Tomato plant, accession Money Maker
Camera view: horizontal (90 deg, fisheye); turntable rotation: 120 degrees
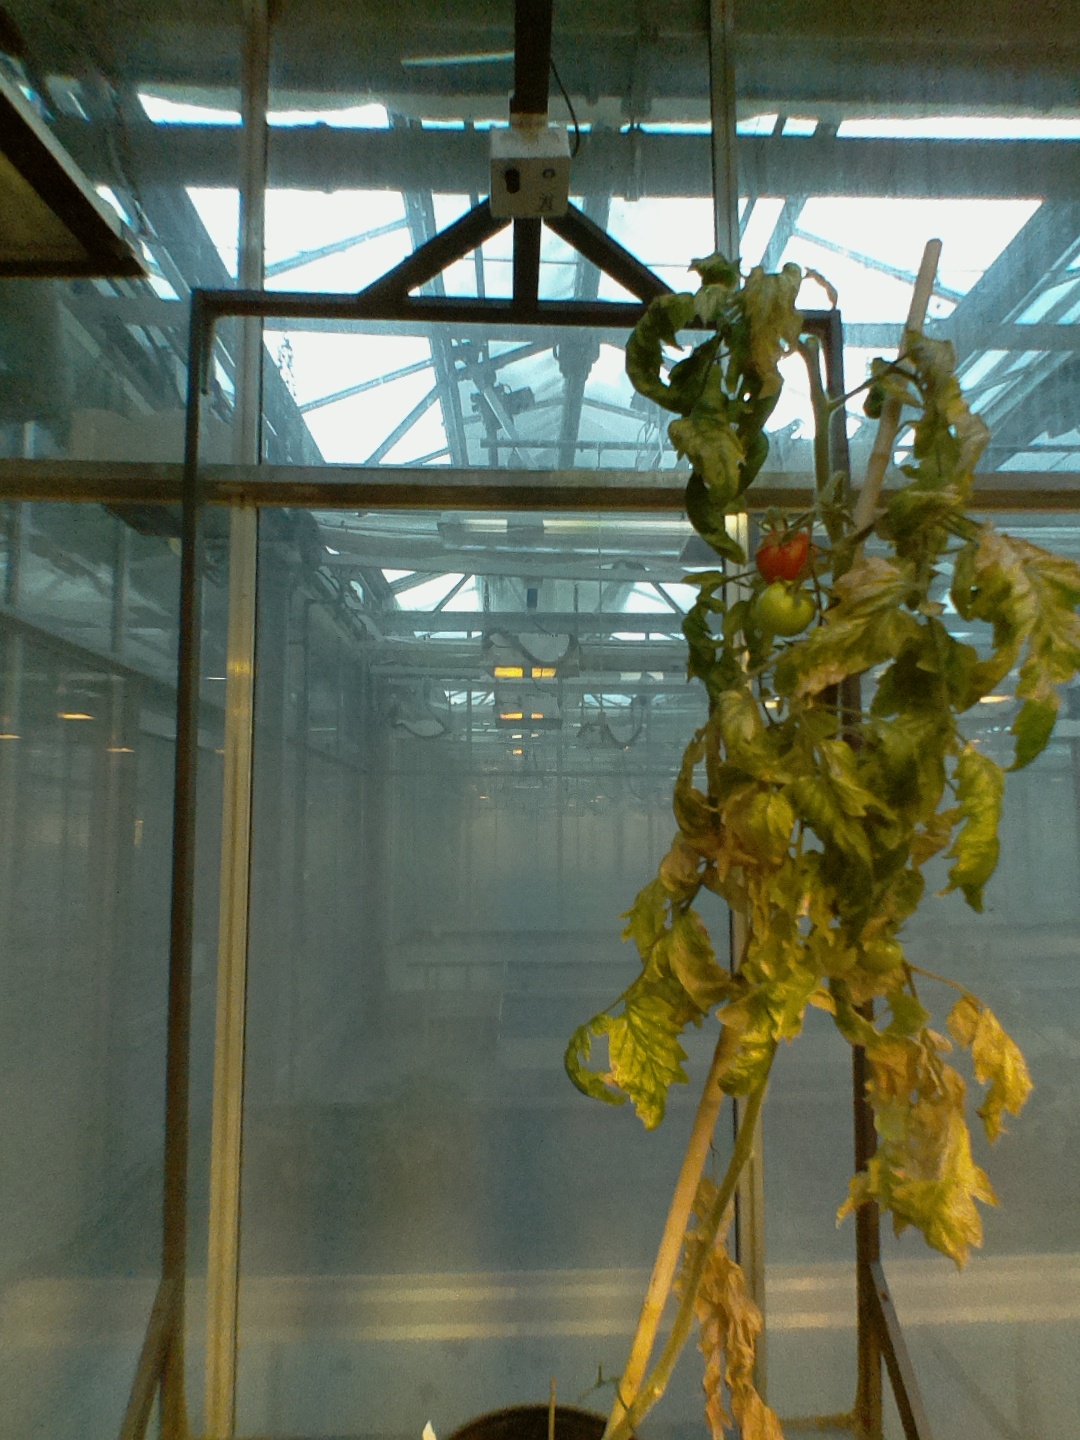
BBCH growth stage 84: 40%-50% of fruits show typical fully ripe color